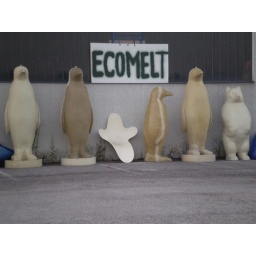
Valvasone (Pordenone), big spooky plastic or fiberglass penguins and bears in front of a factory.